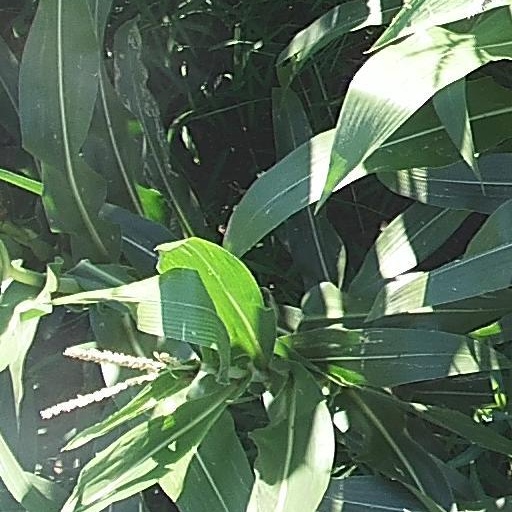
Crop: maize; corn